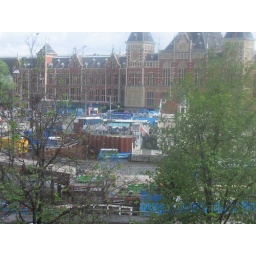
My view from the hotel room window in Amsterdam. The big building is the Amsterdam Centraal train station.